Bourg-de-Péage

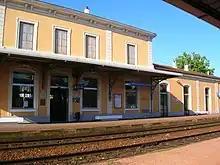
Gare TER Romans-Bourg-de-Péage

In 1883, an unprecedented crisis occurred for milliners due to the protectionist attitude of some countries where production flowed. The difficulties overcome, the activity grew further still until 1929 when it reached its apogee. At that time, the Mossant business, which was the pioneer of péageoise millinery, employed more than 1,200 workers, and many other workshops produced alongside the quality headwear of Mossant.